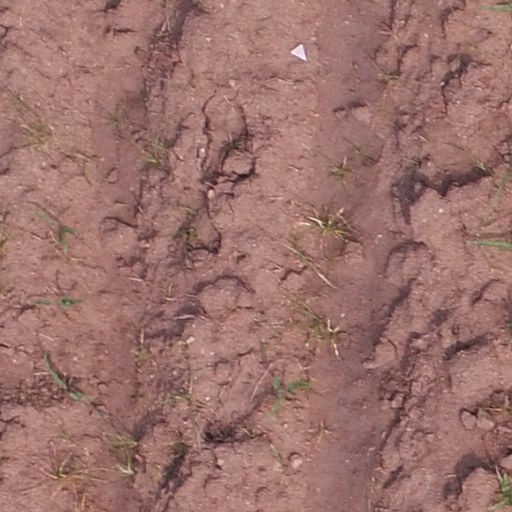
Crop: maize; corn